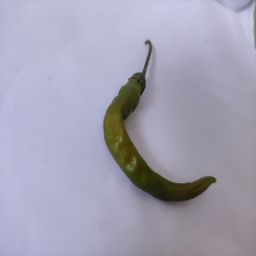
Crop: Chile Pepper
Quality: Old